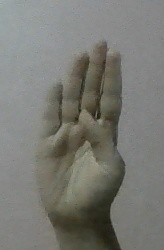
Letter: kaaf